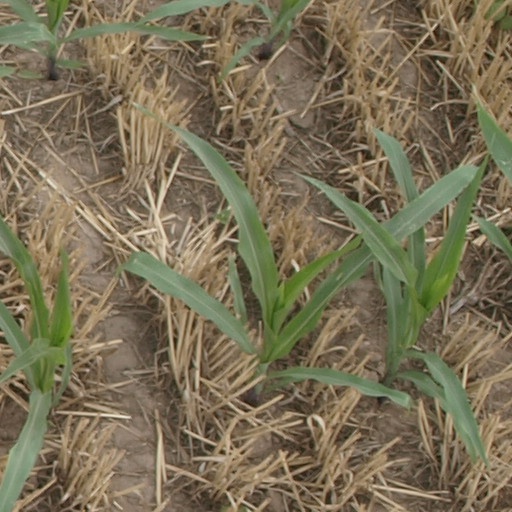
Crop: maize; corn